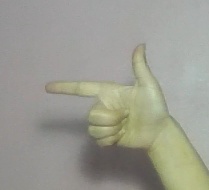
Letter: yaa